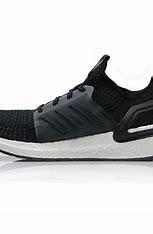
Brand: Adidas
Model: Ultra Boost 19